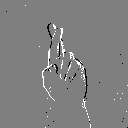
ASL letter: r